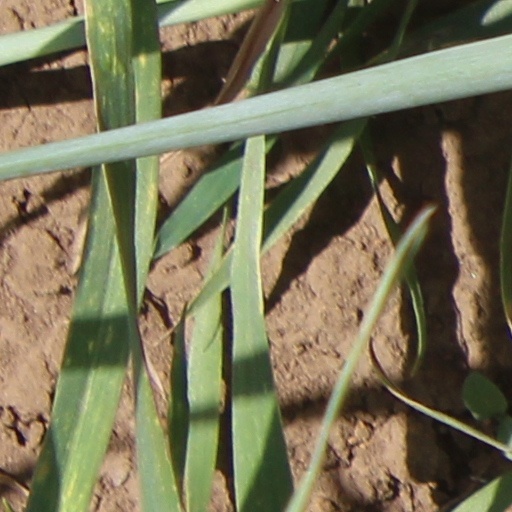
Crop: wheat